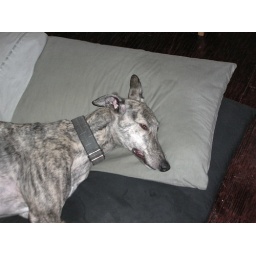
After some vigorous running around outside, she took over not only my bed but my pillows as well.